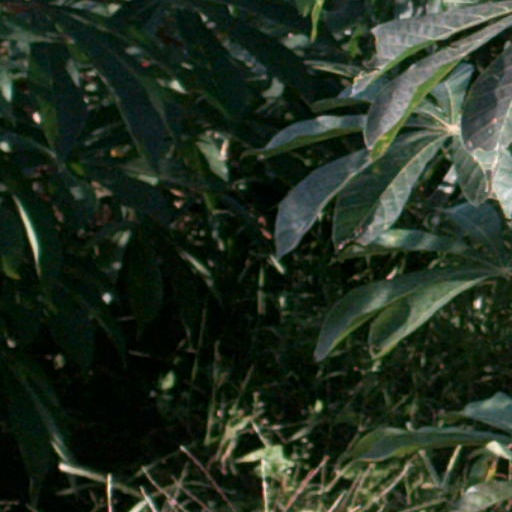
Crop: cassava